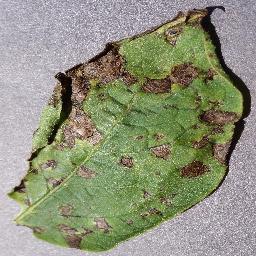
Label: Potato___Early_blight